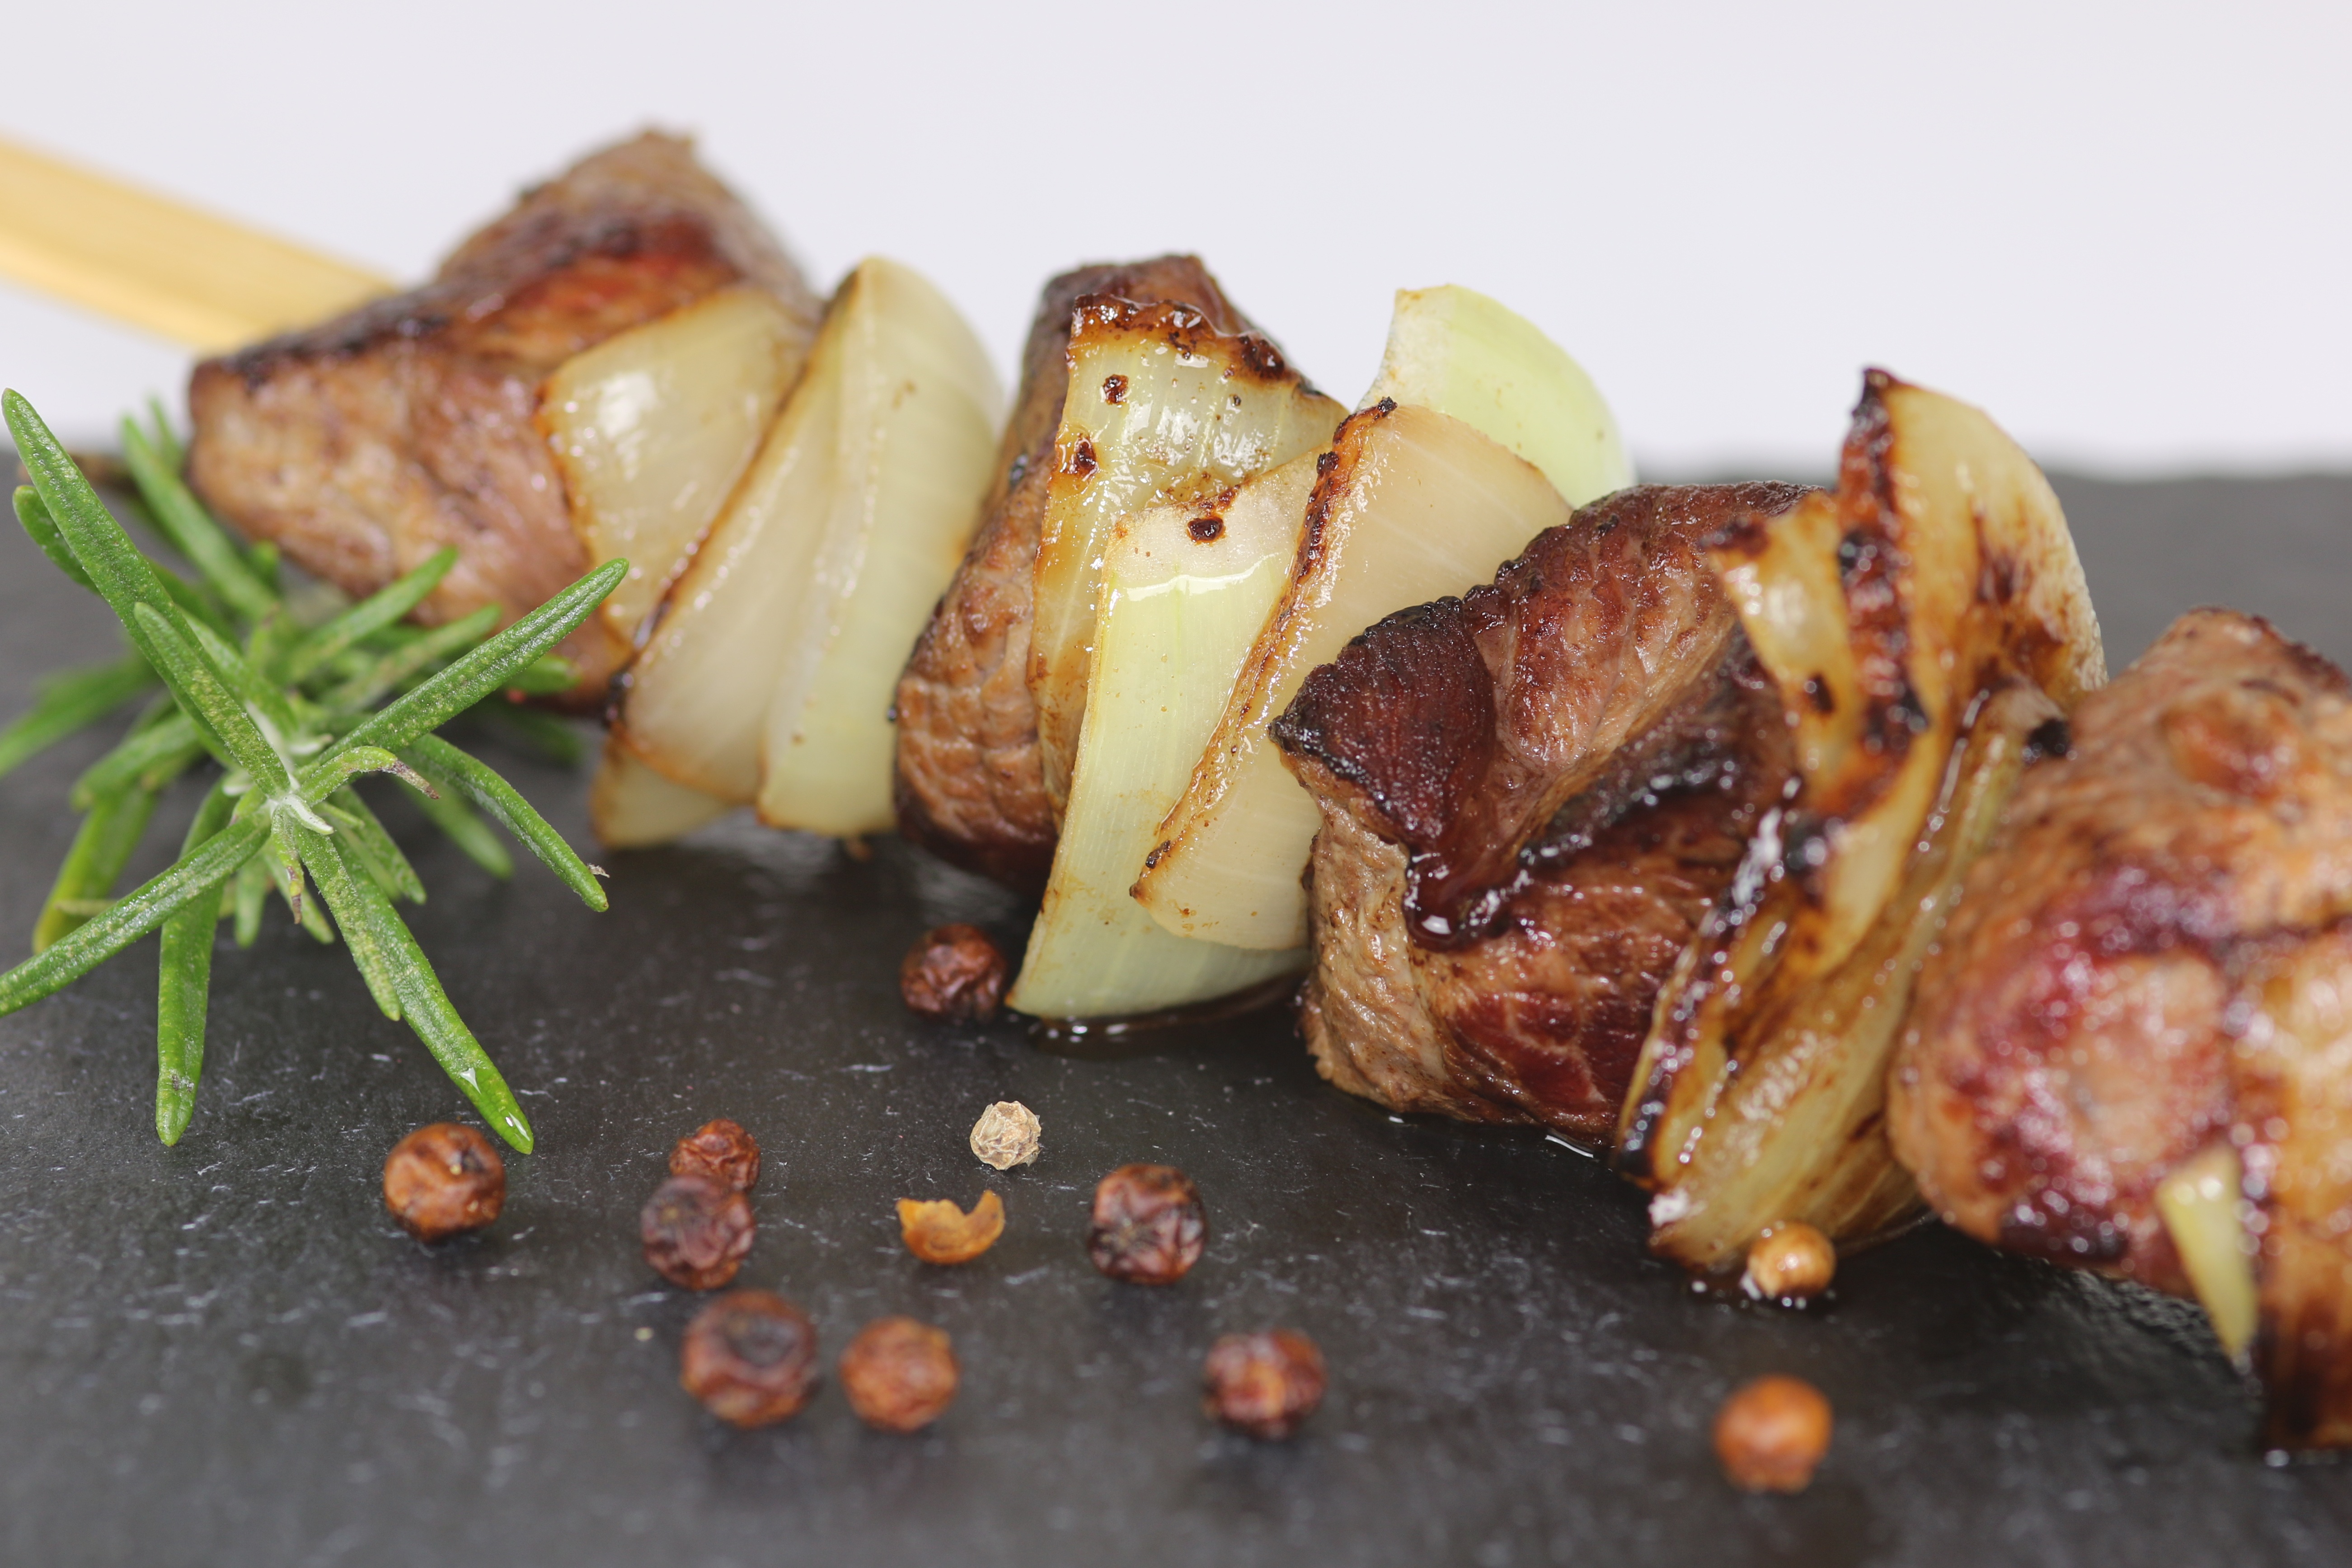
dish, food, produce, vegetable, bbq, eat, meat, barbecue, pork, cuisine, delicious, cook, grill, lamb, hearty, roasting, spit, feasting, shish kebab